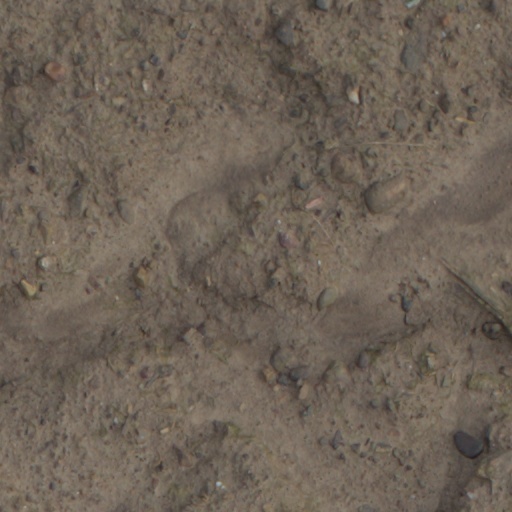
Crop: wheat